Henri Nallet

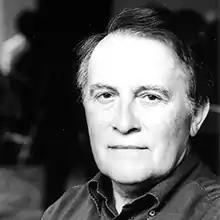
Nallet in 2008

Henri Nallet (6 January 1939 – 29 May 2024) was a French politician. A member of the Socialist Party, he was Mayor of Tonnerre in the Department of Yonne from 1989 to 1998, the Deputy from Yonne, the Minister of Agriculture and the Minister of Justice. He presided over the High Council of Agricultural Cooperation (Fr: "Haut conseil de la coopération agricole") and was Honorary President of the Fondation Jean-Jaurès.